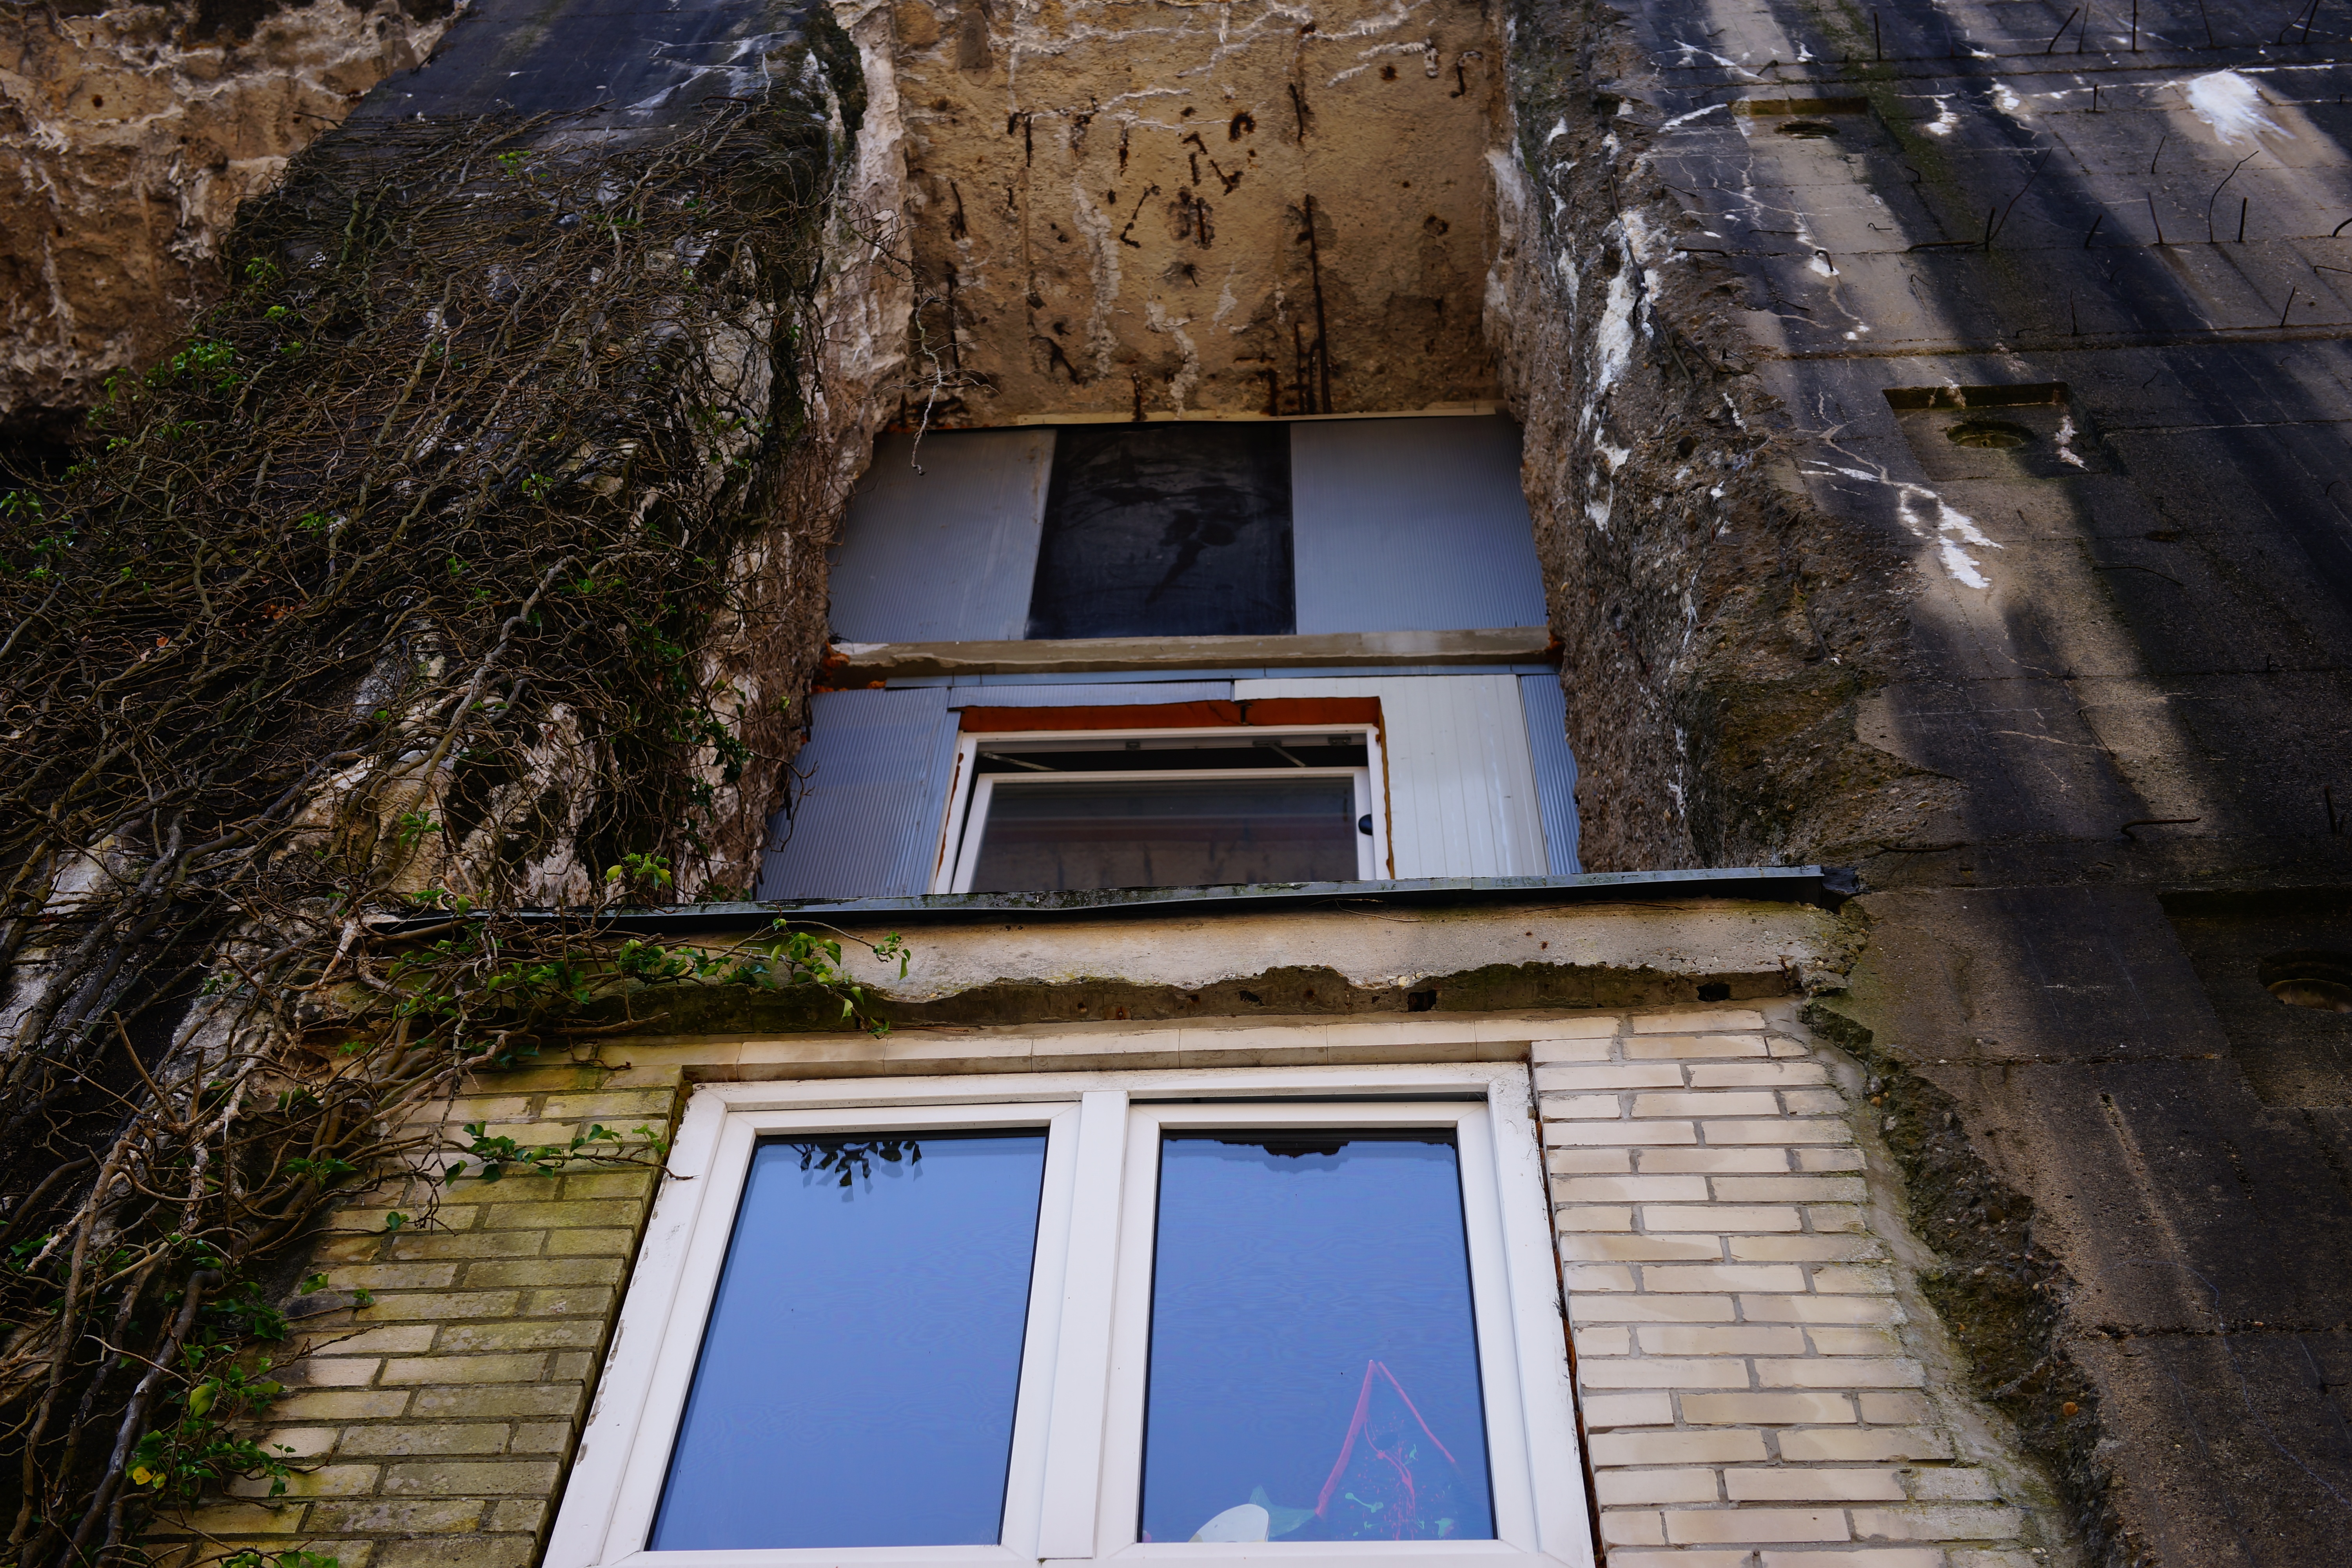
architecture, house, window, roof, home, wall, monument, cottage, facade, memory, concrete, apartments, commemorate, germany, history, estate, historically, world war, bunker, conversion, world war ii